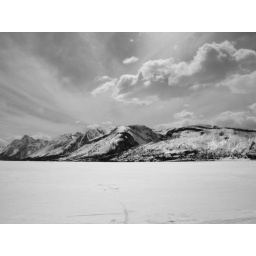
frozen lake in front of the mountains